Akiva Schaffer

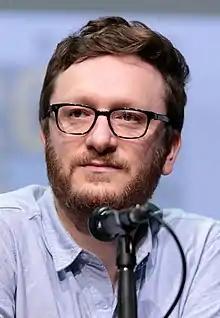
Schaffer in 2017

Akiva Daniel Shebar Schaffer (born December 1, 1977) is an American writer, producer, director, comedian, actor, and musician. He is a member of the comedy music group The Lonely Island, along with childhood friends Andy Samberg and Jorma Taccone. Schaffer began his career with The Lonely Island making videos for Channel 101. In 2005, "Saturday Night Live" hired the trio, with Schaffer joining as a writer. In their time at "SNL", The Lonely Island pioneered the digital short format, creating popular sketches such as "Lazy Sunday", "I Just Had Sex", "I'm on a Boat", and "Dick in a Box". After "SNL", Schaffer went on to direct movies including "Hot Rod", "The Watch", "", "", and "The Naked Gun". The Lonely Island has made albums such as "Incredibad", "Turtleneck & Chain", and "The Wack Album". Schaffer also produced a number of TV shows and movies, including "MacGruber", "Pen15", "I Think You Should Leave with Tim Robinson", and "Palm Springs".